Leucochloridium paradoxum

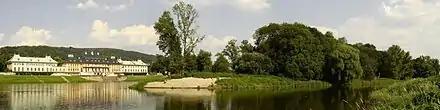
Type locality: island in the Elbe at Pillnitz

"Leucochloridium paradoxum" was originally described based on its sporocyst stage, collected from an in the river Elbe at Pillnitz, near Dresden, Germany. Other known locations are Poland, the Czech Republic, Belarus, Belgium, the Saint Petersburg area of Russia, Denmark, Sweden, Norway, the Netherlands, and the United Kingdom. It has also been recorded from Japan, but this may be a separate species. "Leuchochloridium paradoxum" is thought to be the species infecting an endemic species of semi-slug on Robinson Crusoe Island in the Pacific, the only record from the Southern Hemisphere.